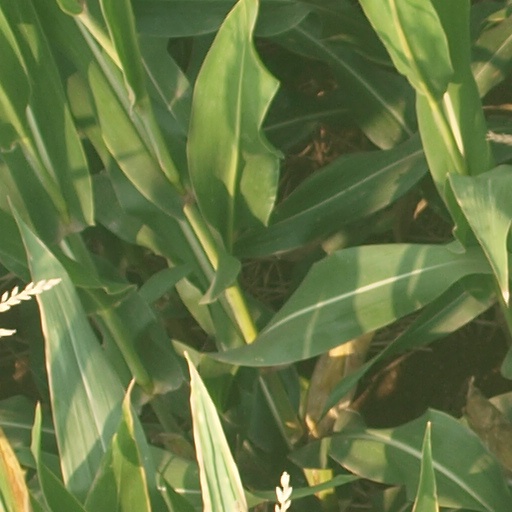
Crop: maize; corn